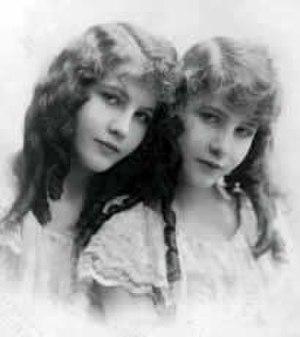
Cet article dresse une liste de jumeaux célèbres, laquelle inclut aussi des naissances multiples, des frères ou sœurs siamois, de célèbres jumeaux contemporains, des jumeaux sportifs, des jumeaux mythologiques, des jumeaux historiques, des jumeaux fictifs, des célébrités ayant un jumeau et des records établis par des jumeaux.
The Flying Twins est un film américain réalisé par Jack Harvey et sorti en 1915.
Madeline et sa jumelle Marion Fairbanks étaient deux actrices de théâtre et cinéma muet.